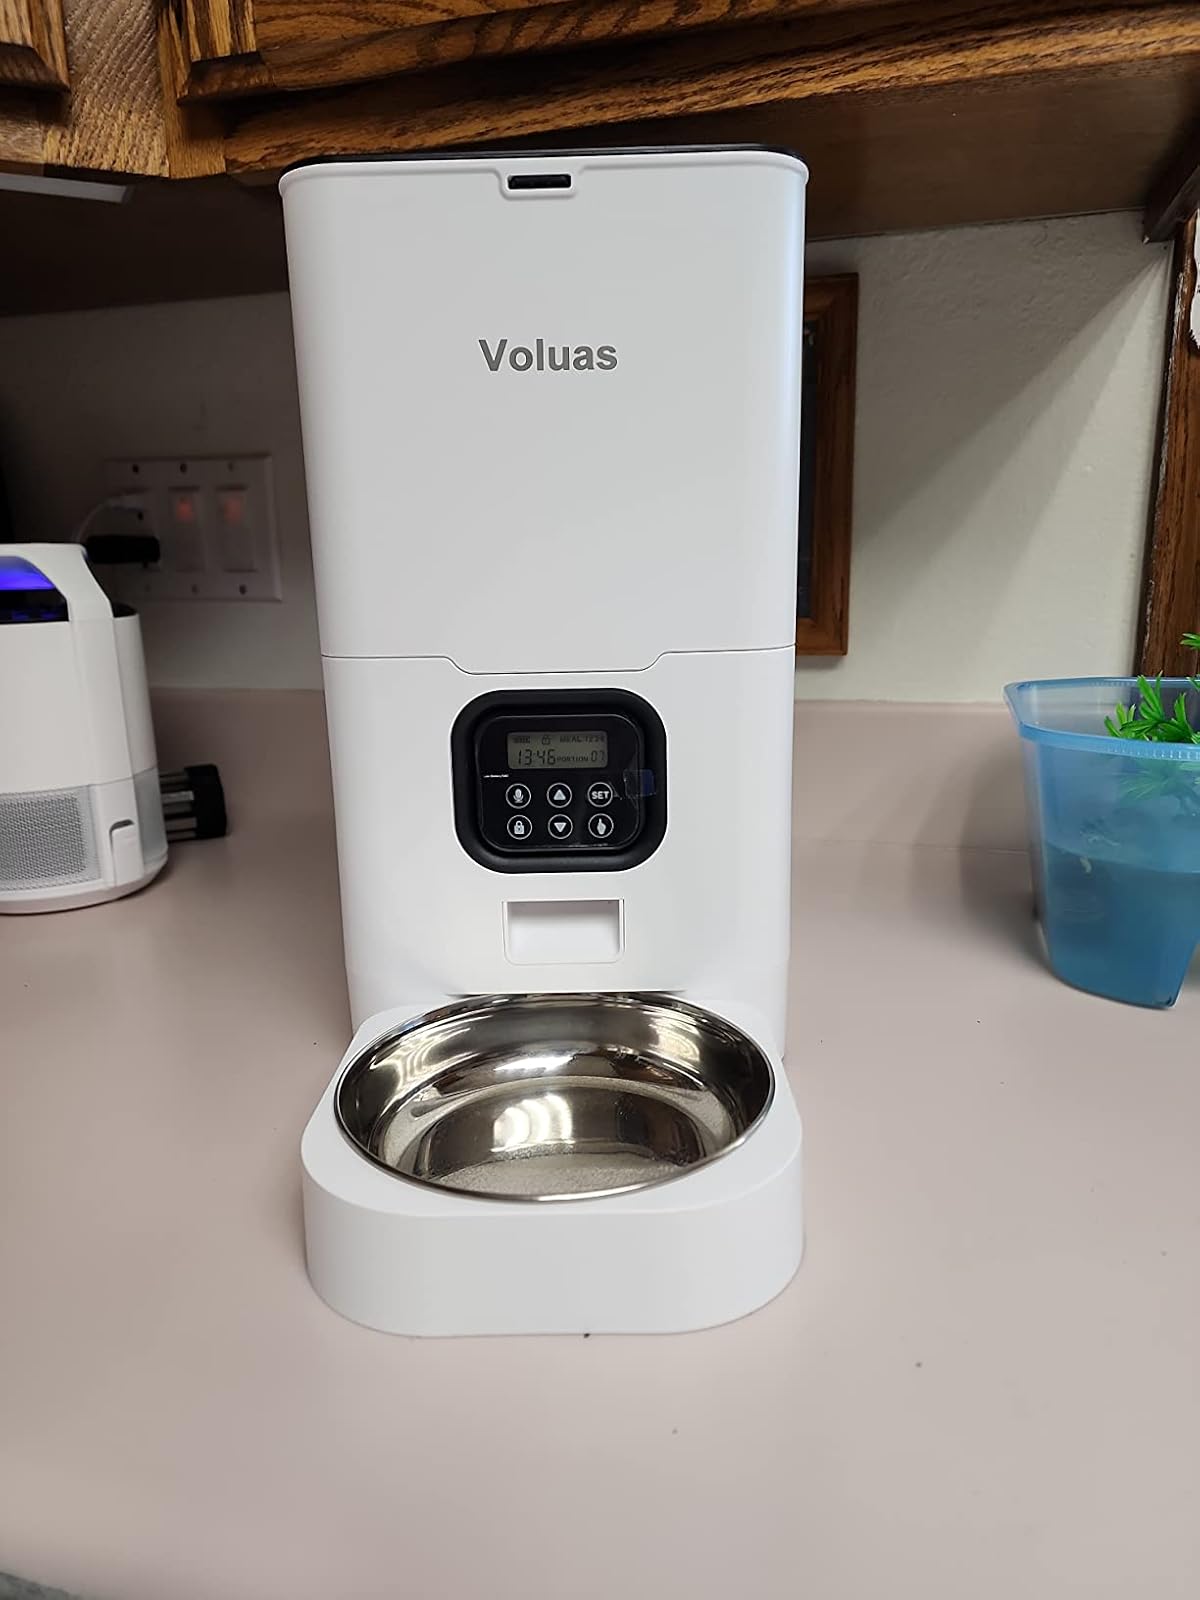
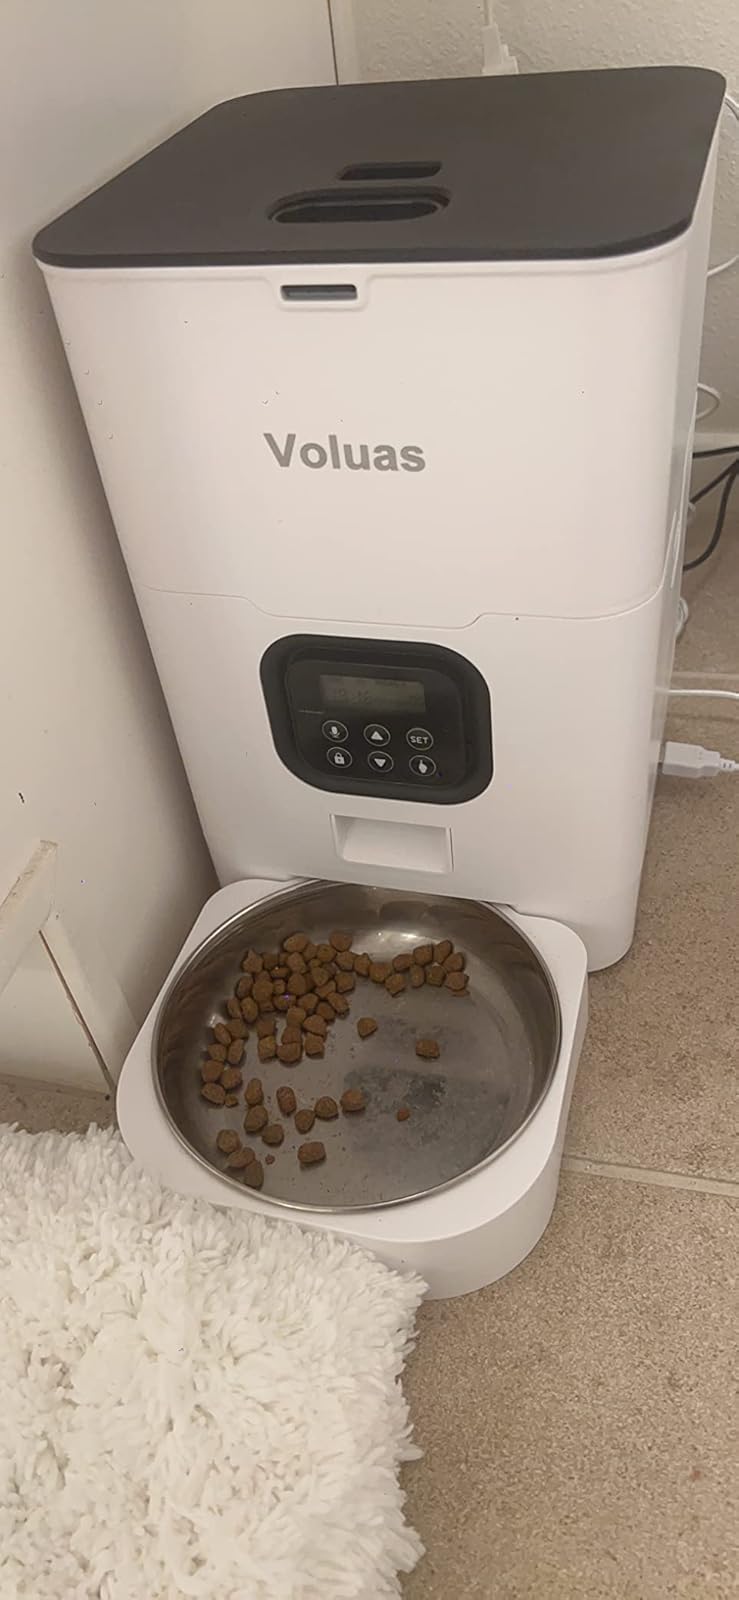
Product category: items_feeder
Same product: yes